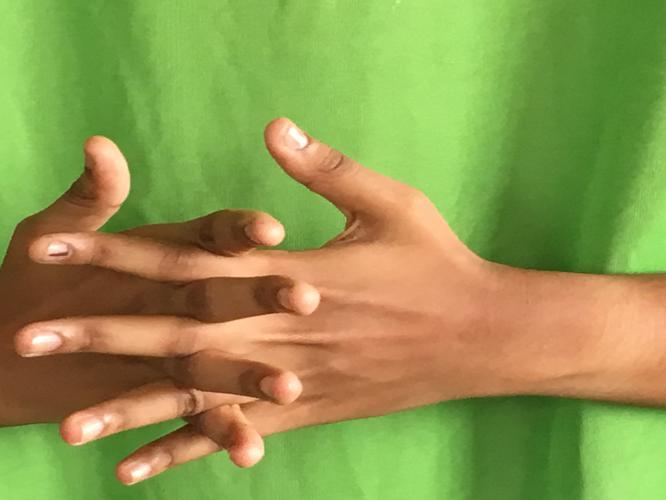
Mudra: Karkatta
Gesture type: double_hand